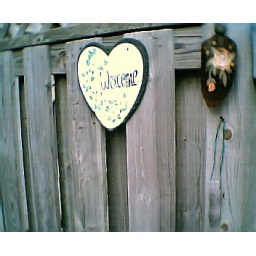
The welcome sign in my backyard. I thought a child might like the painted leaves and flowers on it.